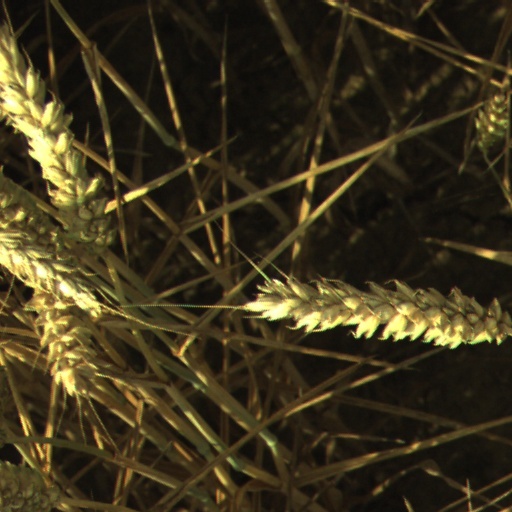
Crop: wheat